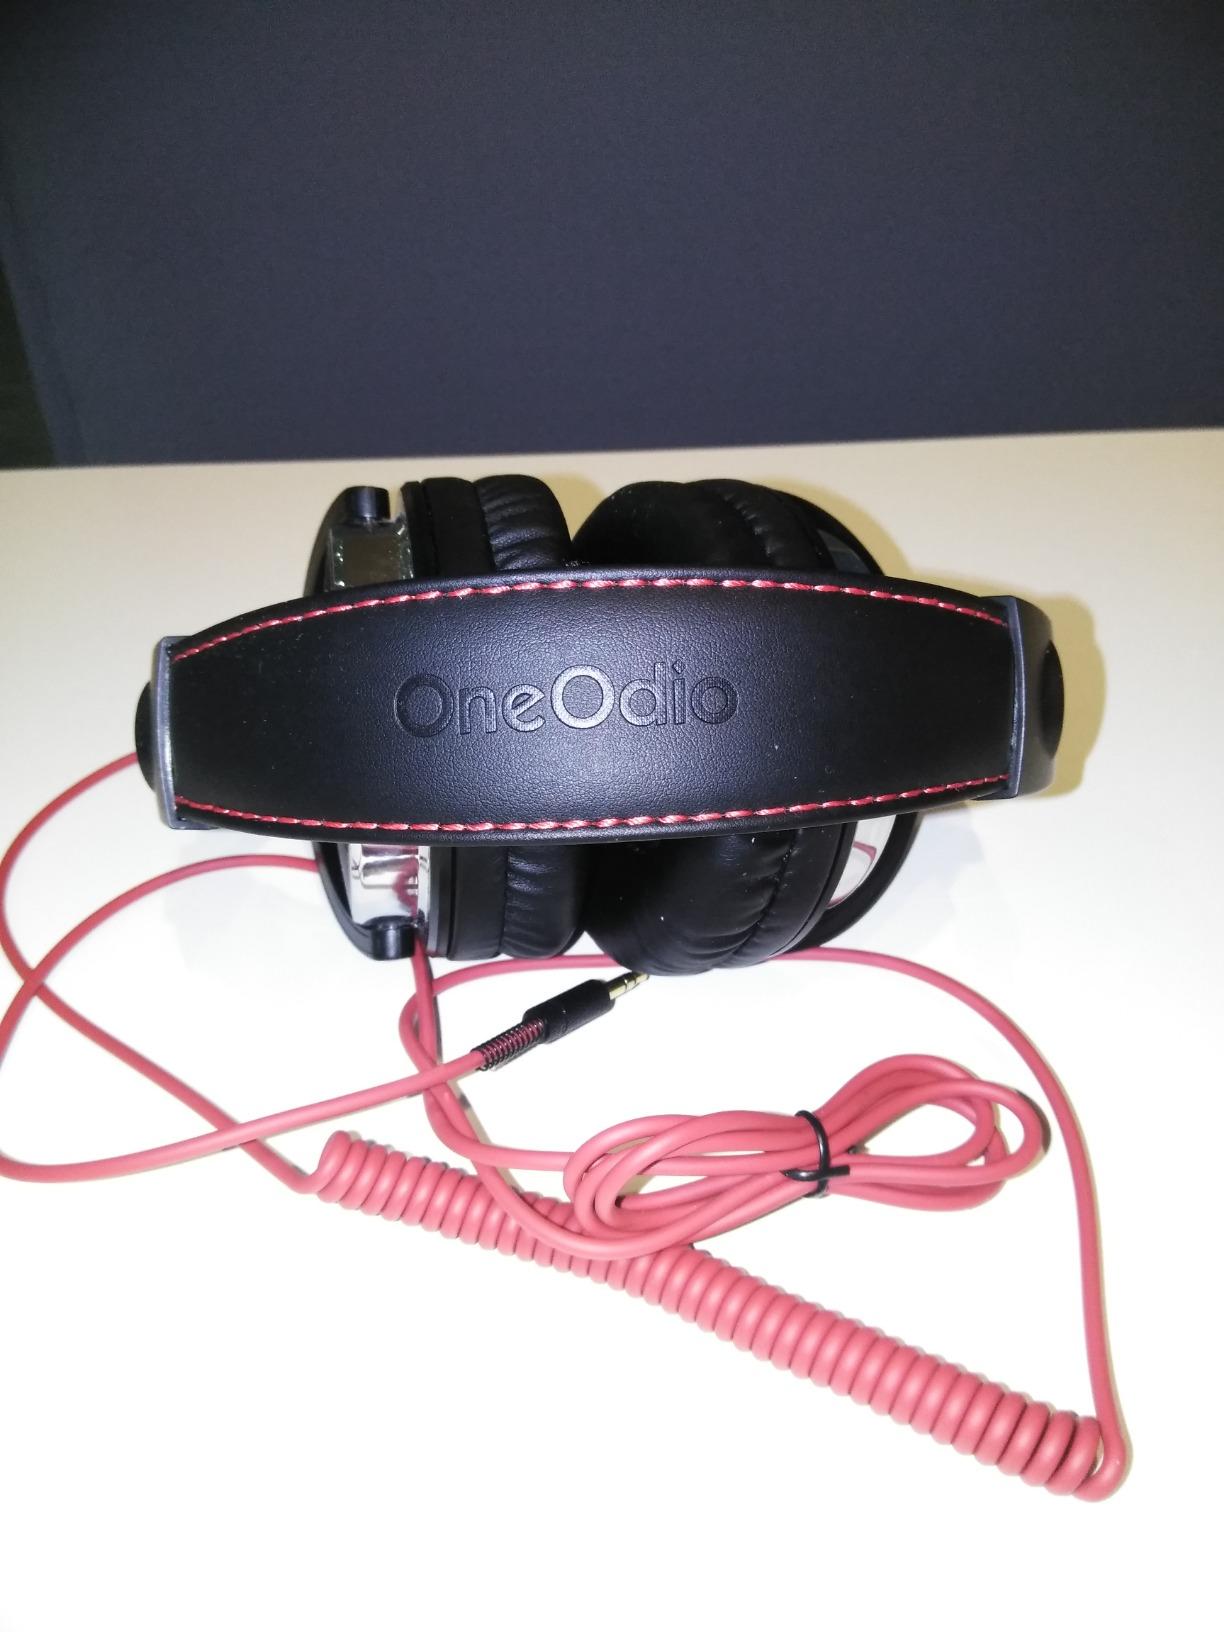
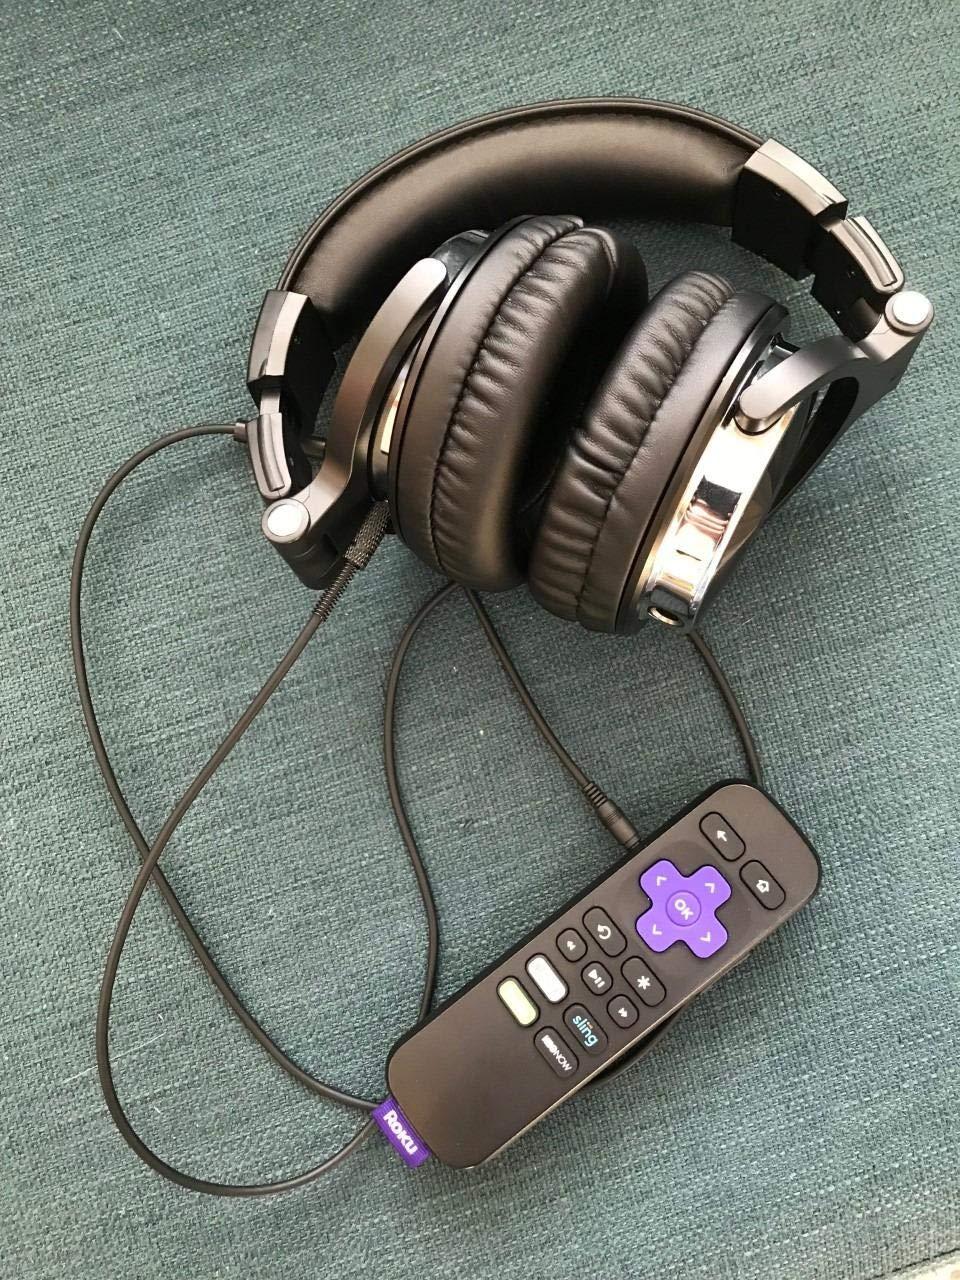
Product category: headphones
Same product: yes